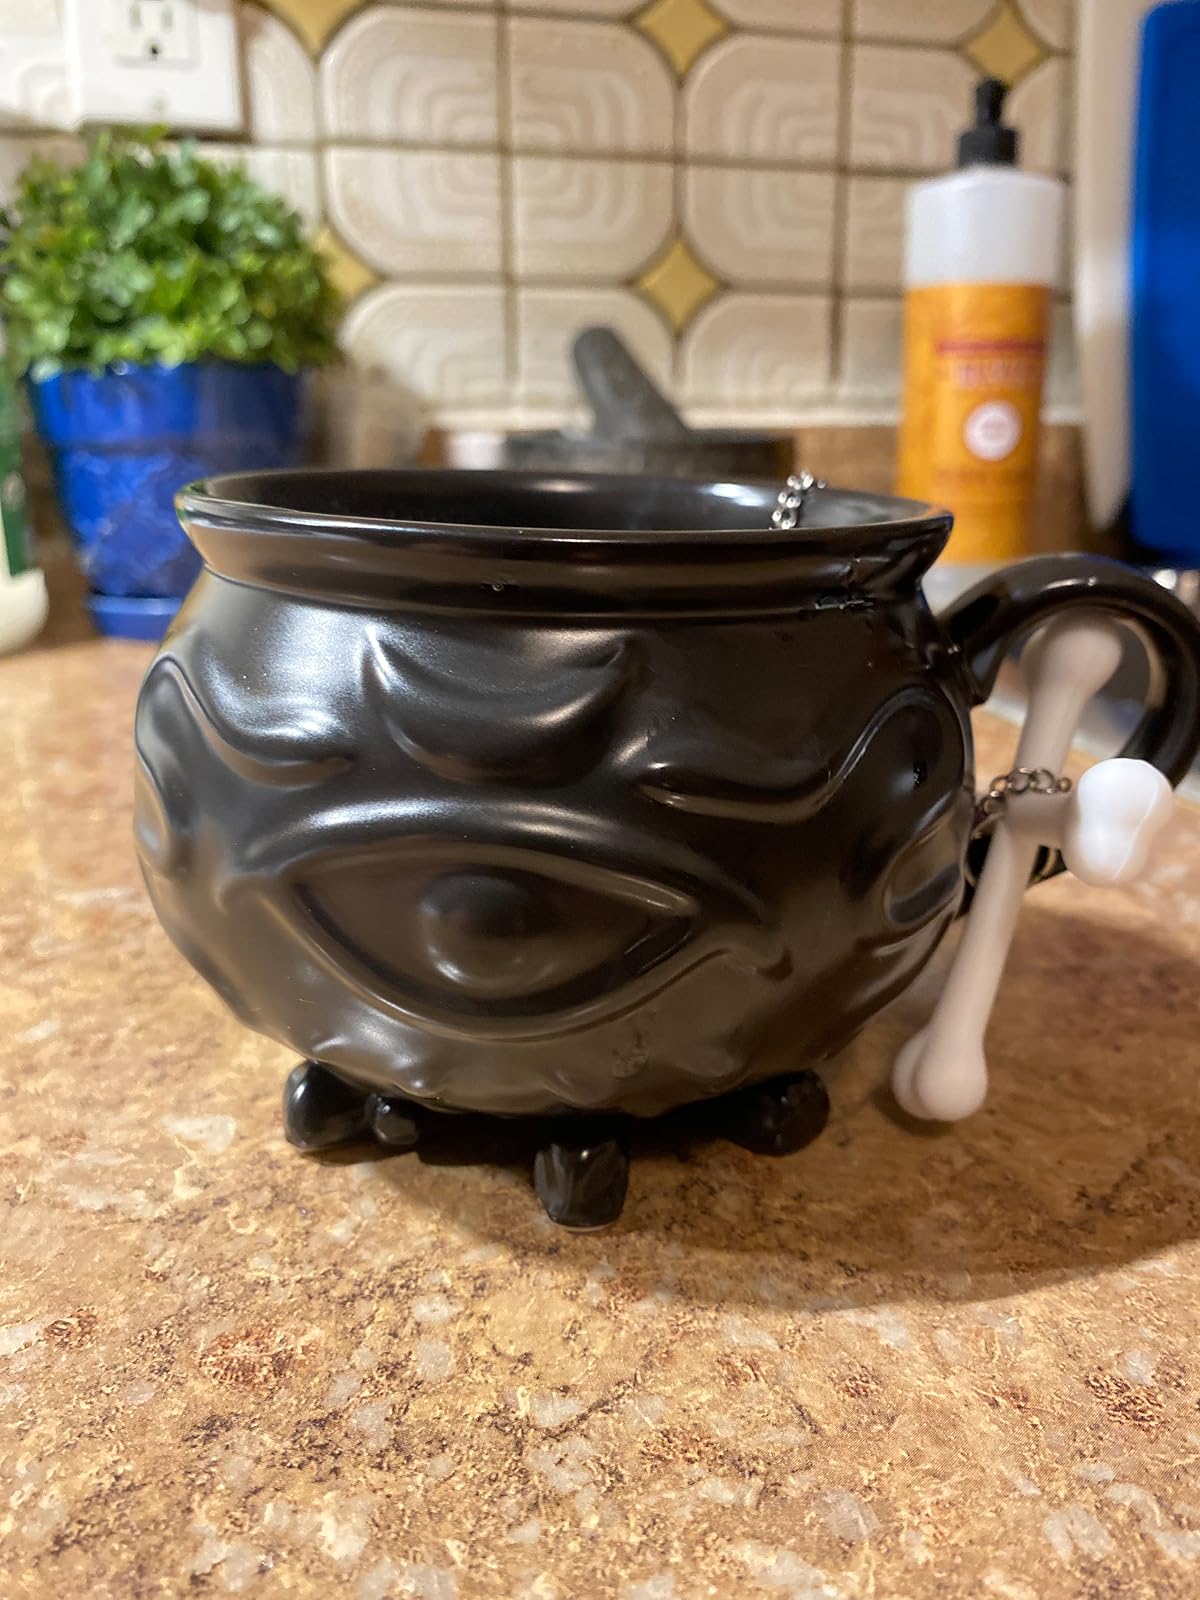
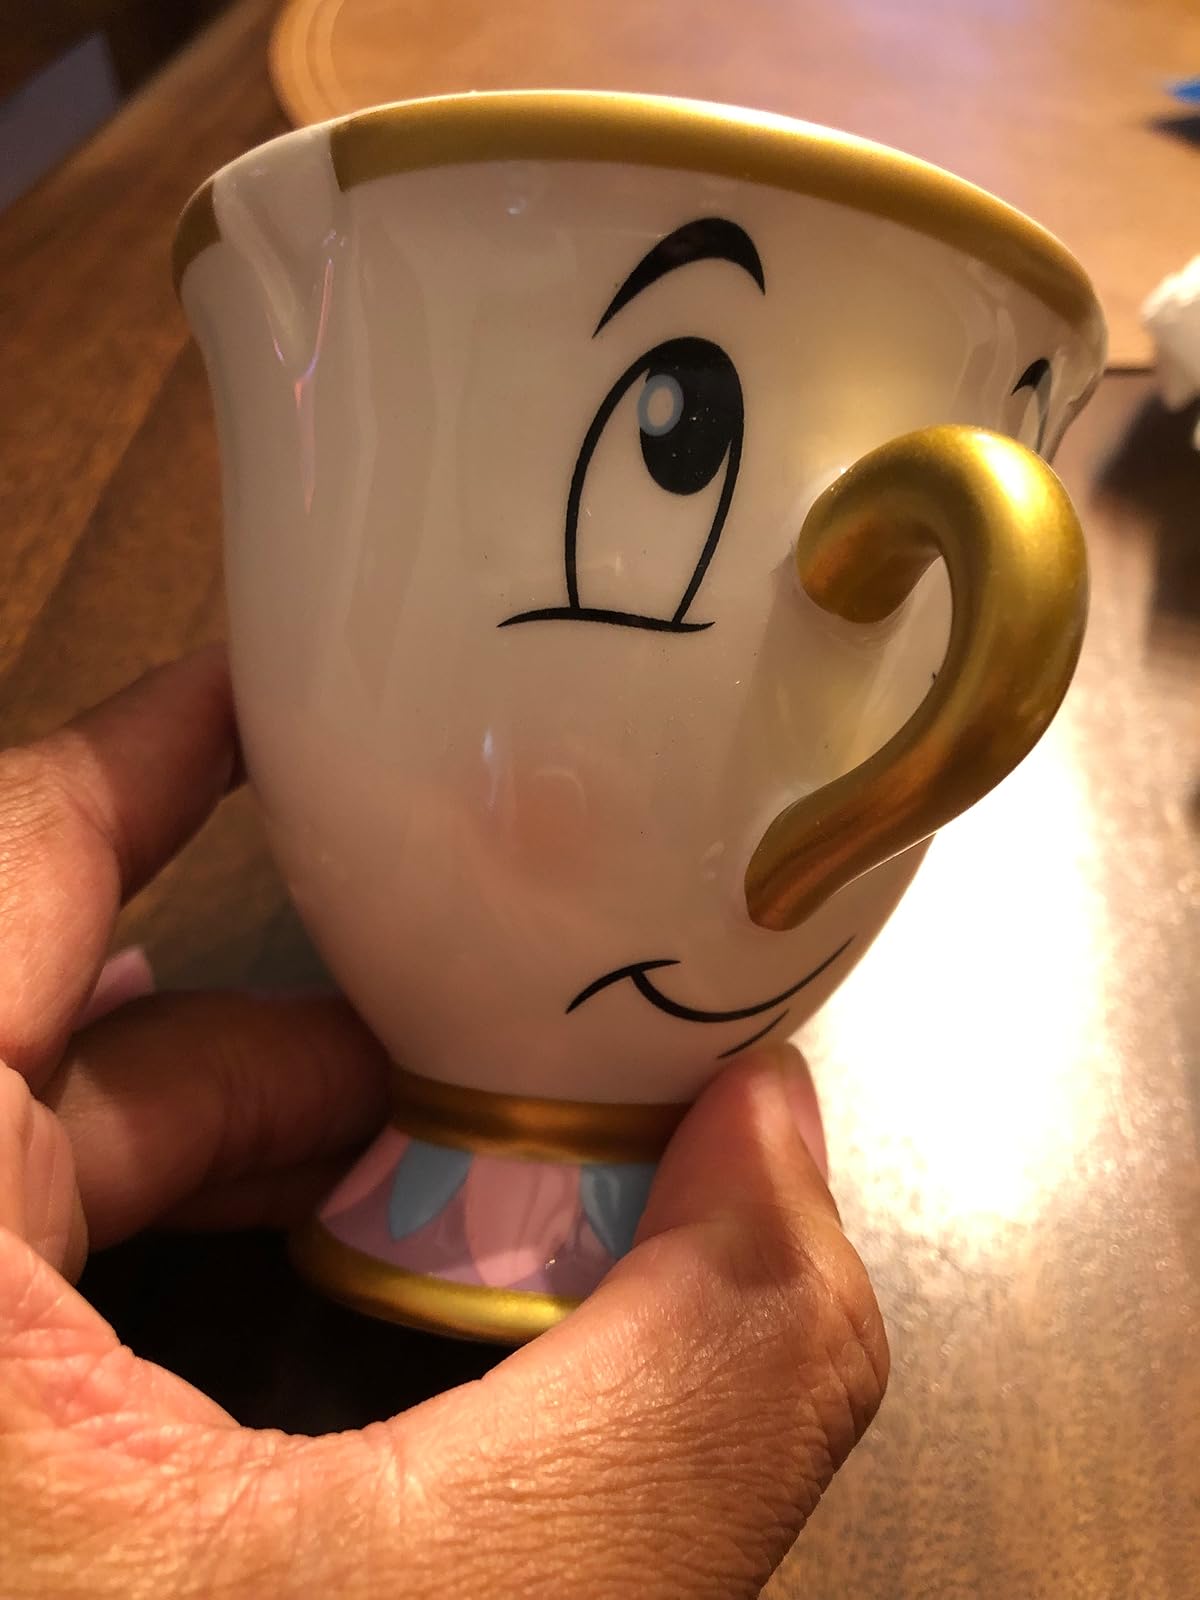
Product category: items_mug
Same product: no